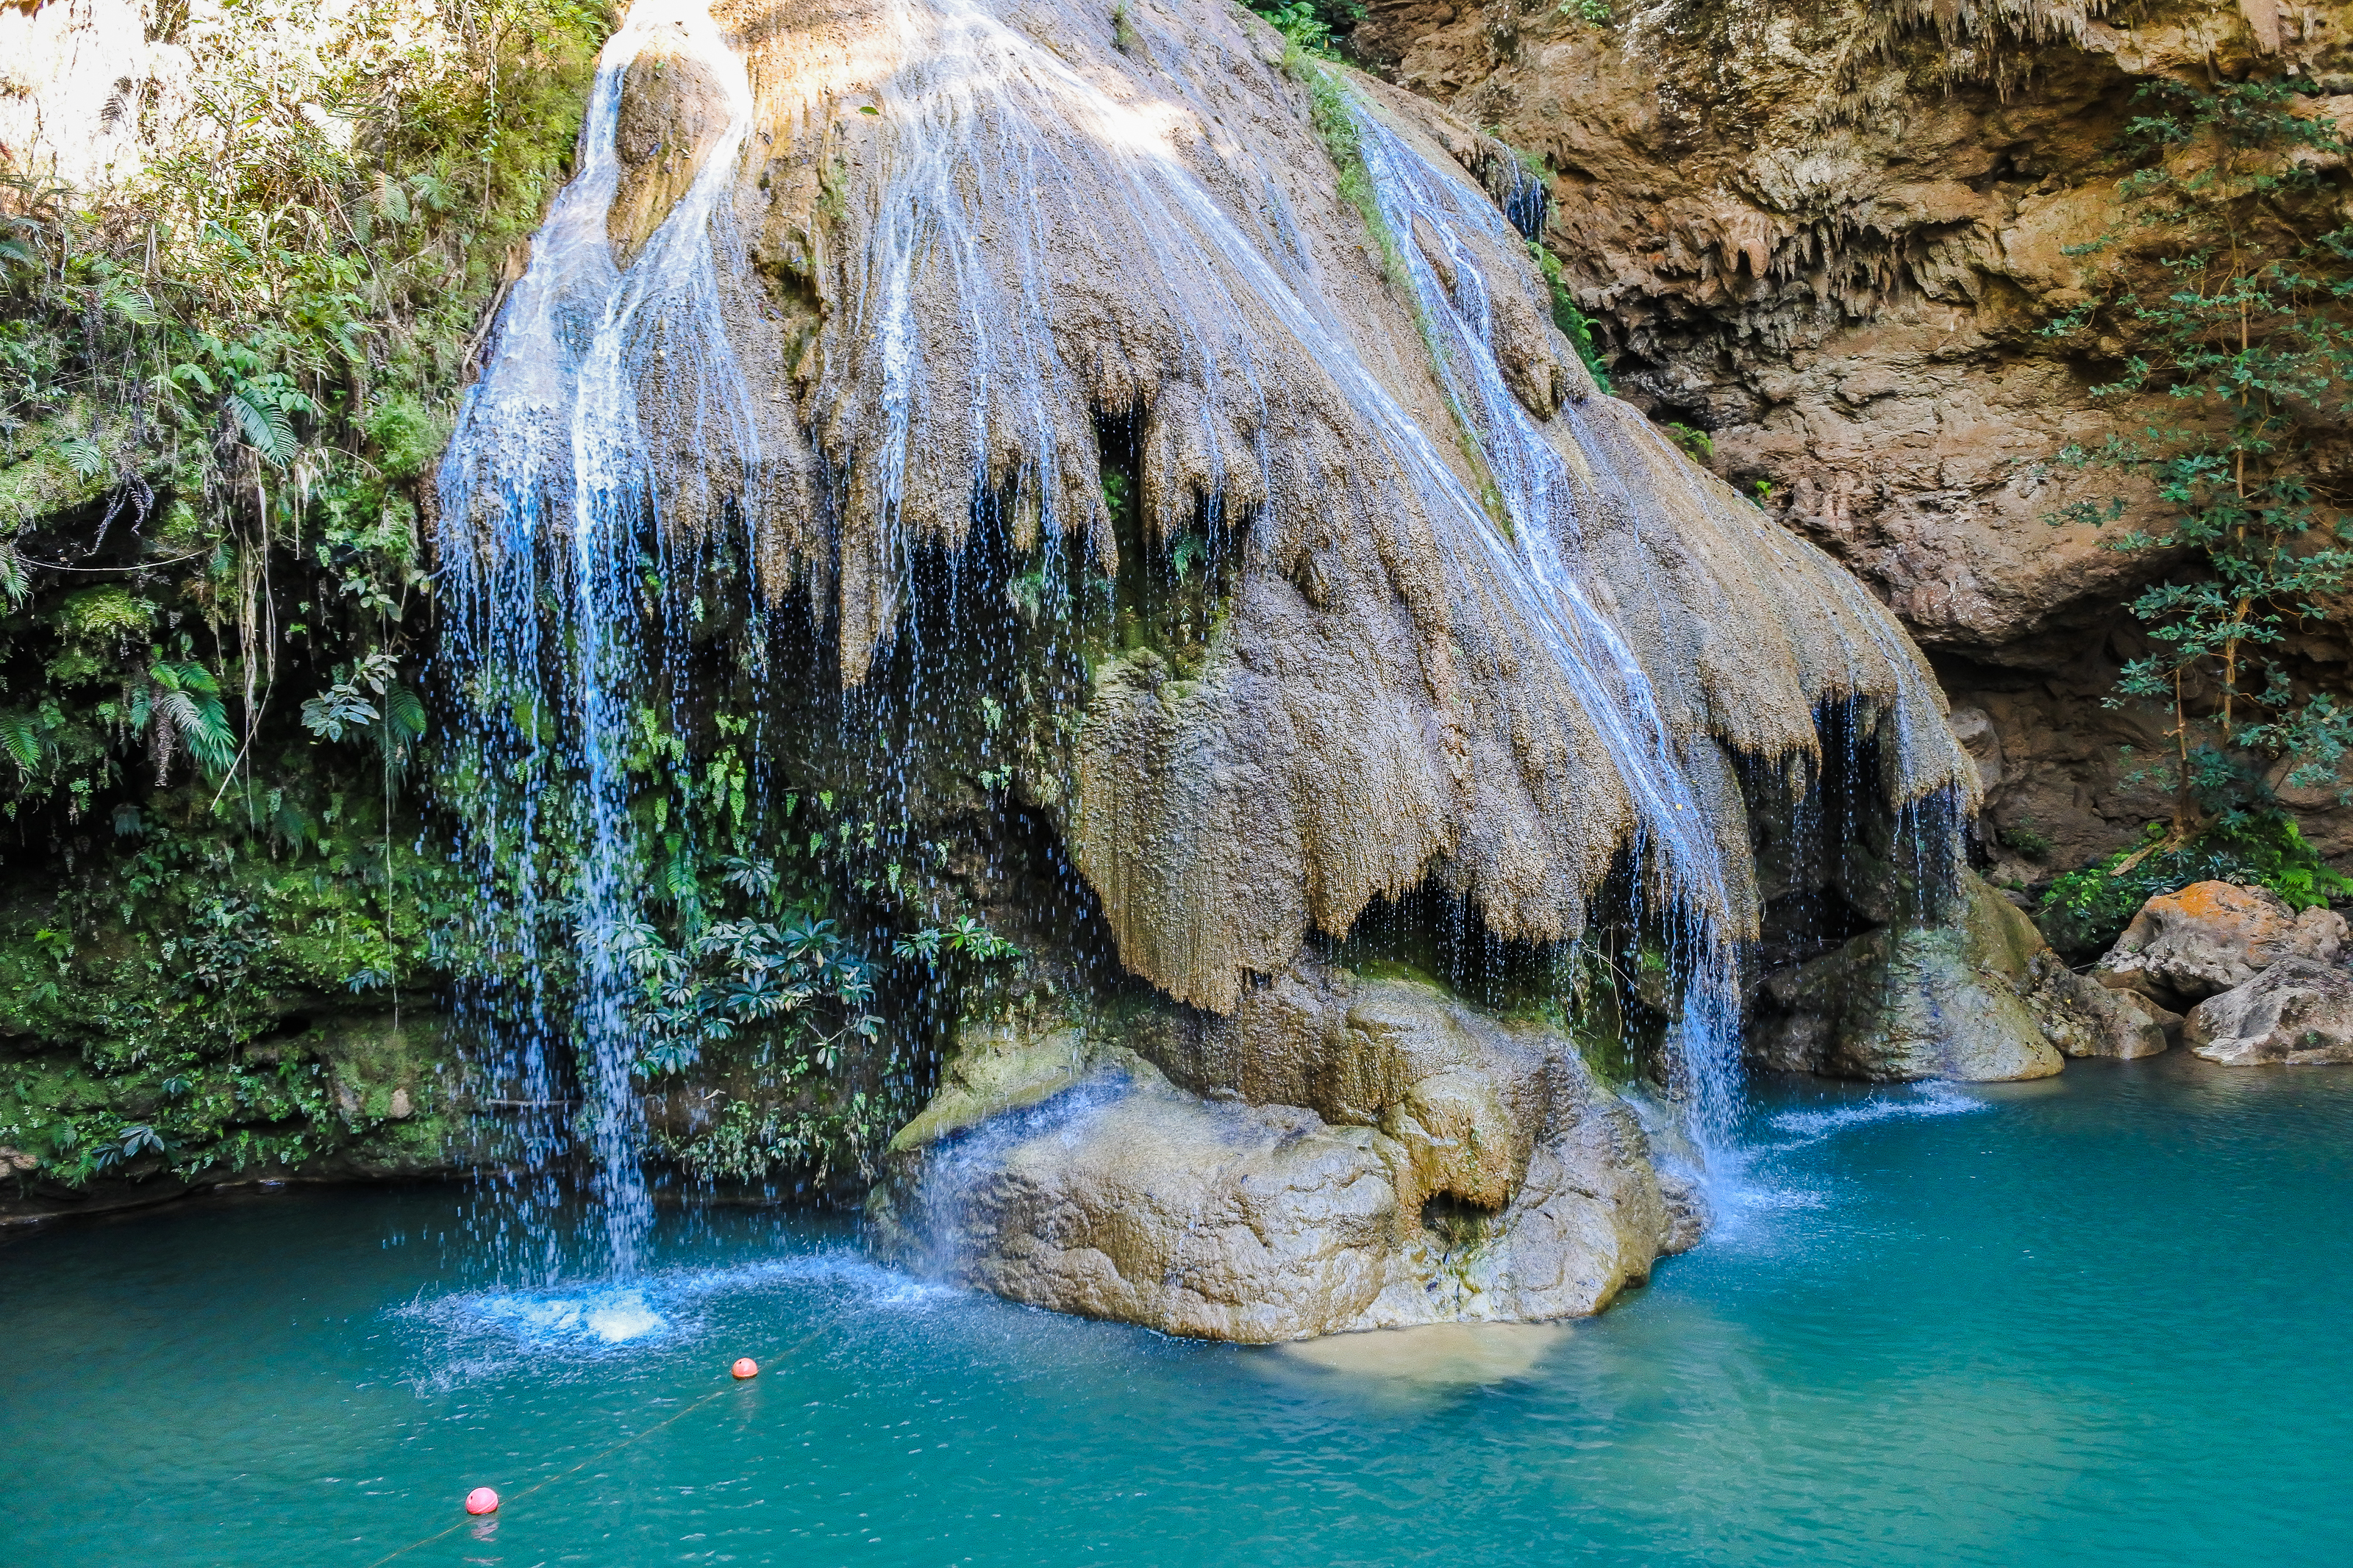
beauty, koh, freshness, northern, scenic, spring, beautiful, mountain, view, thailand, luang, natural, cascade, tree, thai, water, flowing, background, idyllic, plant, jungle, forest, ping, bright, scenery, summer, rock, fall, waterfall, national, vacation, park, green, nature, relax, asia, cool, clear, lumphun, clean, stone, tropical, lamphun, blue, river, fresh, travel, li, wild, landscape, body of water, natural landscape, water resources, formation, nature reserve, watercourse, water feature, botany, national park, lake, geology, state park, mineral spring, tourism, pond, tourist attraction, tropics, bay, stream, coast